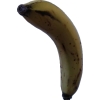
Label: banana